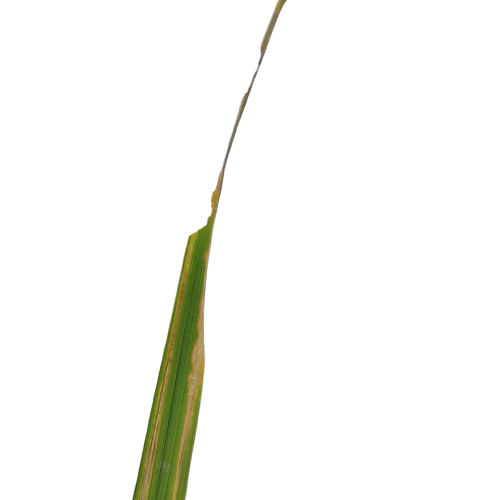
Label: Insect